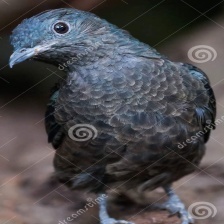
Species: SPANGLED COTINGA
Scientific name: COTINGA CAYANA